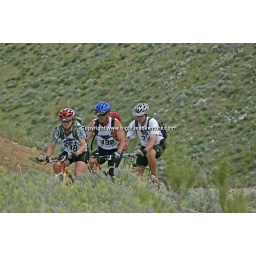
3 person coed team in heading back from the bike stage